Robert Serry

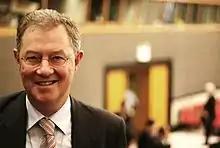
Robert H. Serry at the UN Security Council, New York City (December 2009).

Robert H. Serry (born c. 1950 in Kolkata) is a Dutch diplomat who served as the United Nations Special Coordinator for the Middle East Peace Process and the UN Secretary-General’s Personal Representative to the Palestine Liberation Organization and the Palestinian Authority from 2007 to 2015.